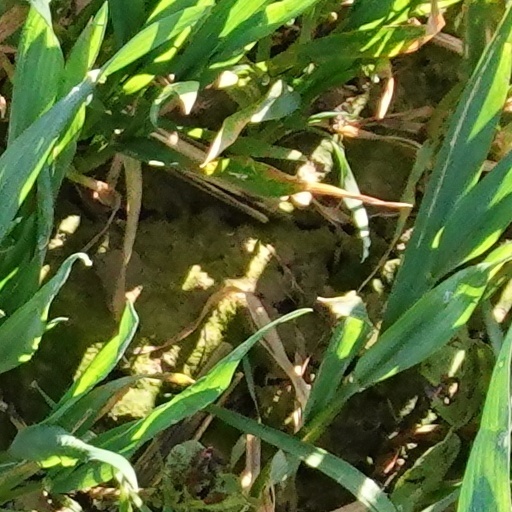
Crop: wheat